Jerusalem Marathon

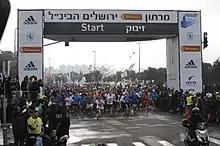
Starting point, 2012

The starting point of the marathon is Israel's parliament, the Knesset, in the western part of the city. Runners thence loop around the Giv'at Ram campus of the Hebrew University of Jerusalem, pass alongside the Valley of the Cross, and cross through various neighborhoods on their way up to Hebrew University's Mount Scopus campus in eastern Jerusalem. The route then descends to the Old City, taking runners through Jaffa Gate and the Armenian Quarter and out Zion Gate, on their way to the Jerusalem Forest. The race's finishing point is Sacher Park. Jerusalem's hilly terrain makes the marathon especially challenging.